Porsche VIN specification

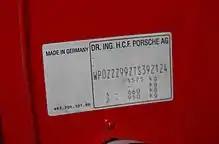
VIN "WP0ZZZ99ZTS392124" on a Porsche 993 GT2.

Vehicle Specification for "USA etc" is a 3 character code giving details of the body type, engine, seatbelts and airbags fitted.